Turkana Boy

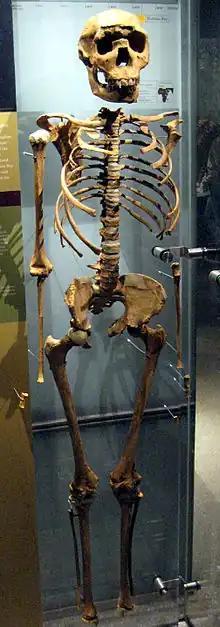
Cast at the American Museum of Natural History

Turkana Boy, also called Nariokotome Boy, is the name given to fossil KNM-WT 15000, a nearly complete skeleton of a "Homo erectus" youth who lived 1.5 to 1.6 million years ago. This specimen is the most complete early hominin skeleton ever found.